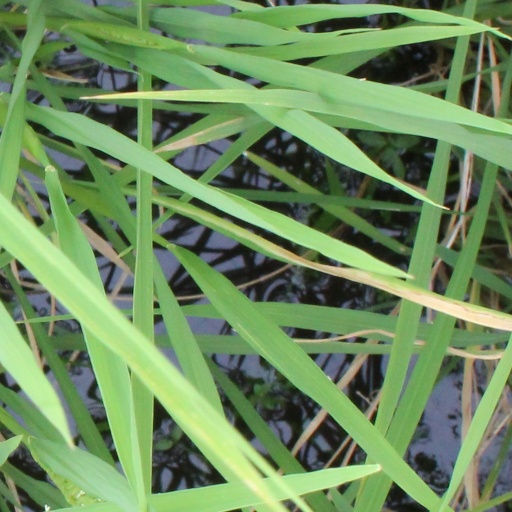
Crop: rice